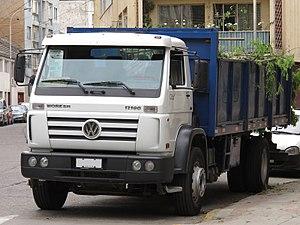
La gamme Volkswagen Worker couvre la catégorie des 8 tonnes à 31 tonnes de la gamme Volkswagen Caminhões e Ônibus.